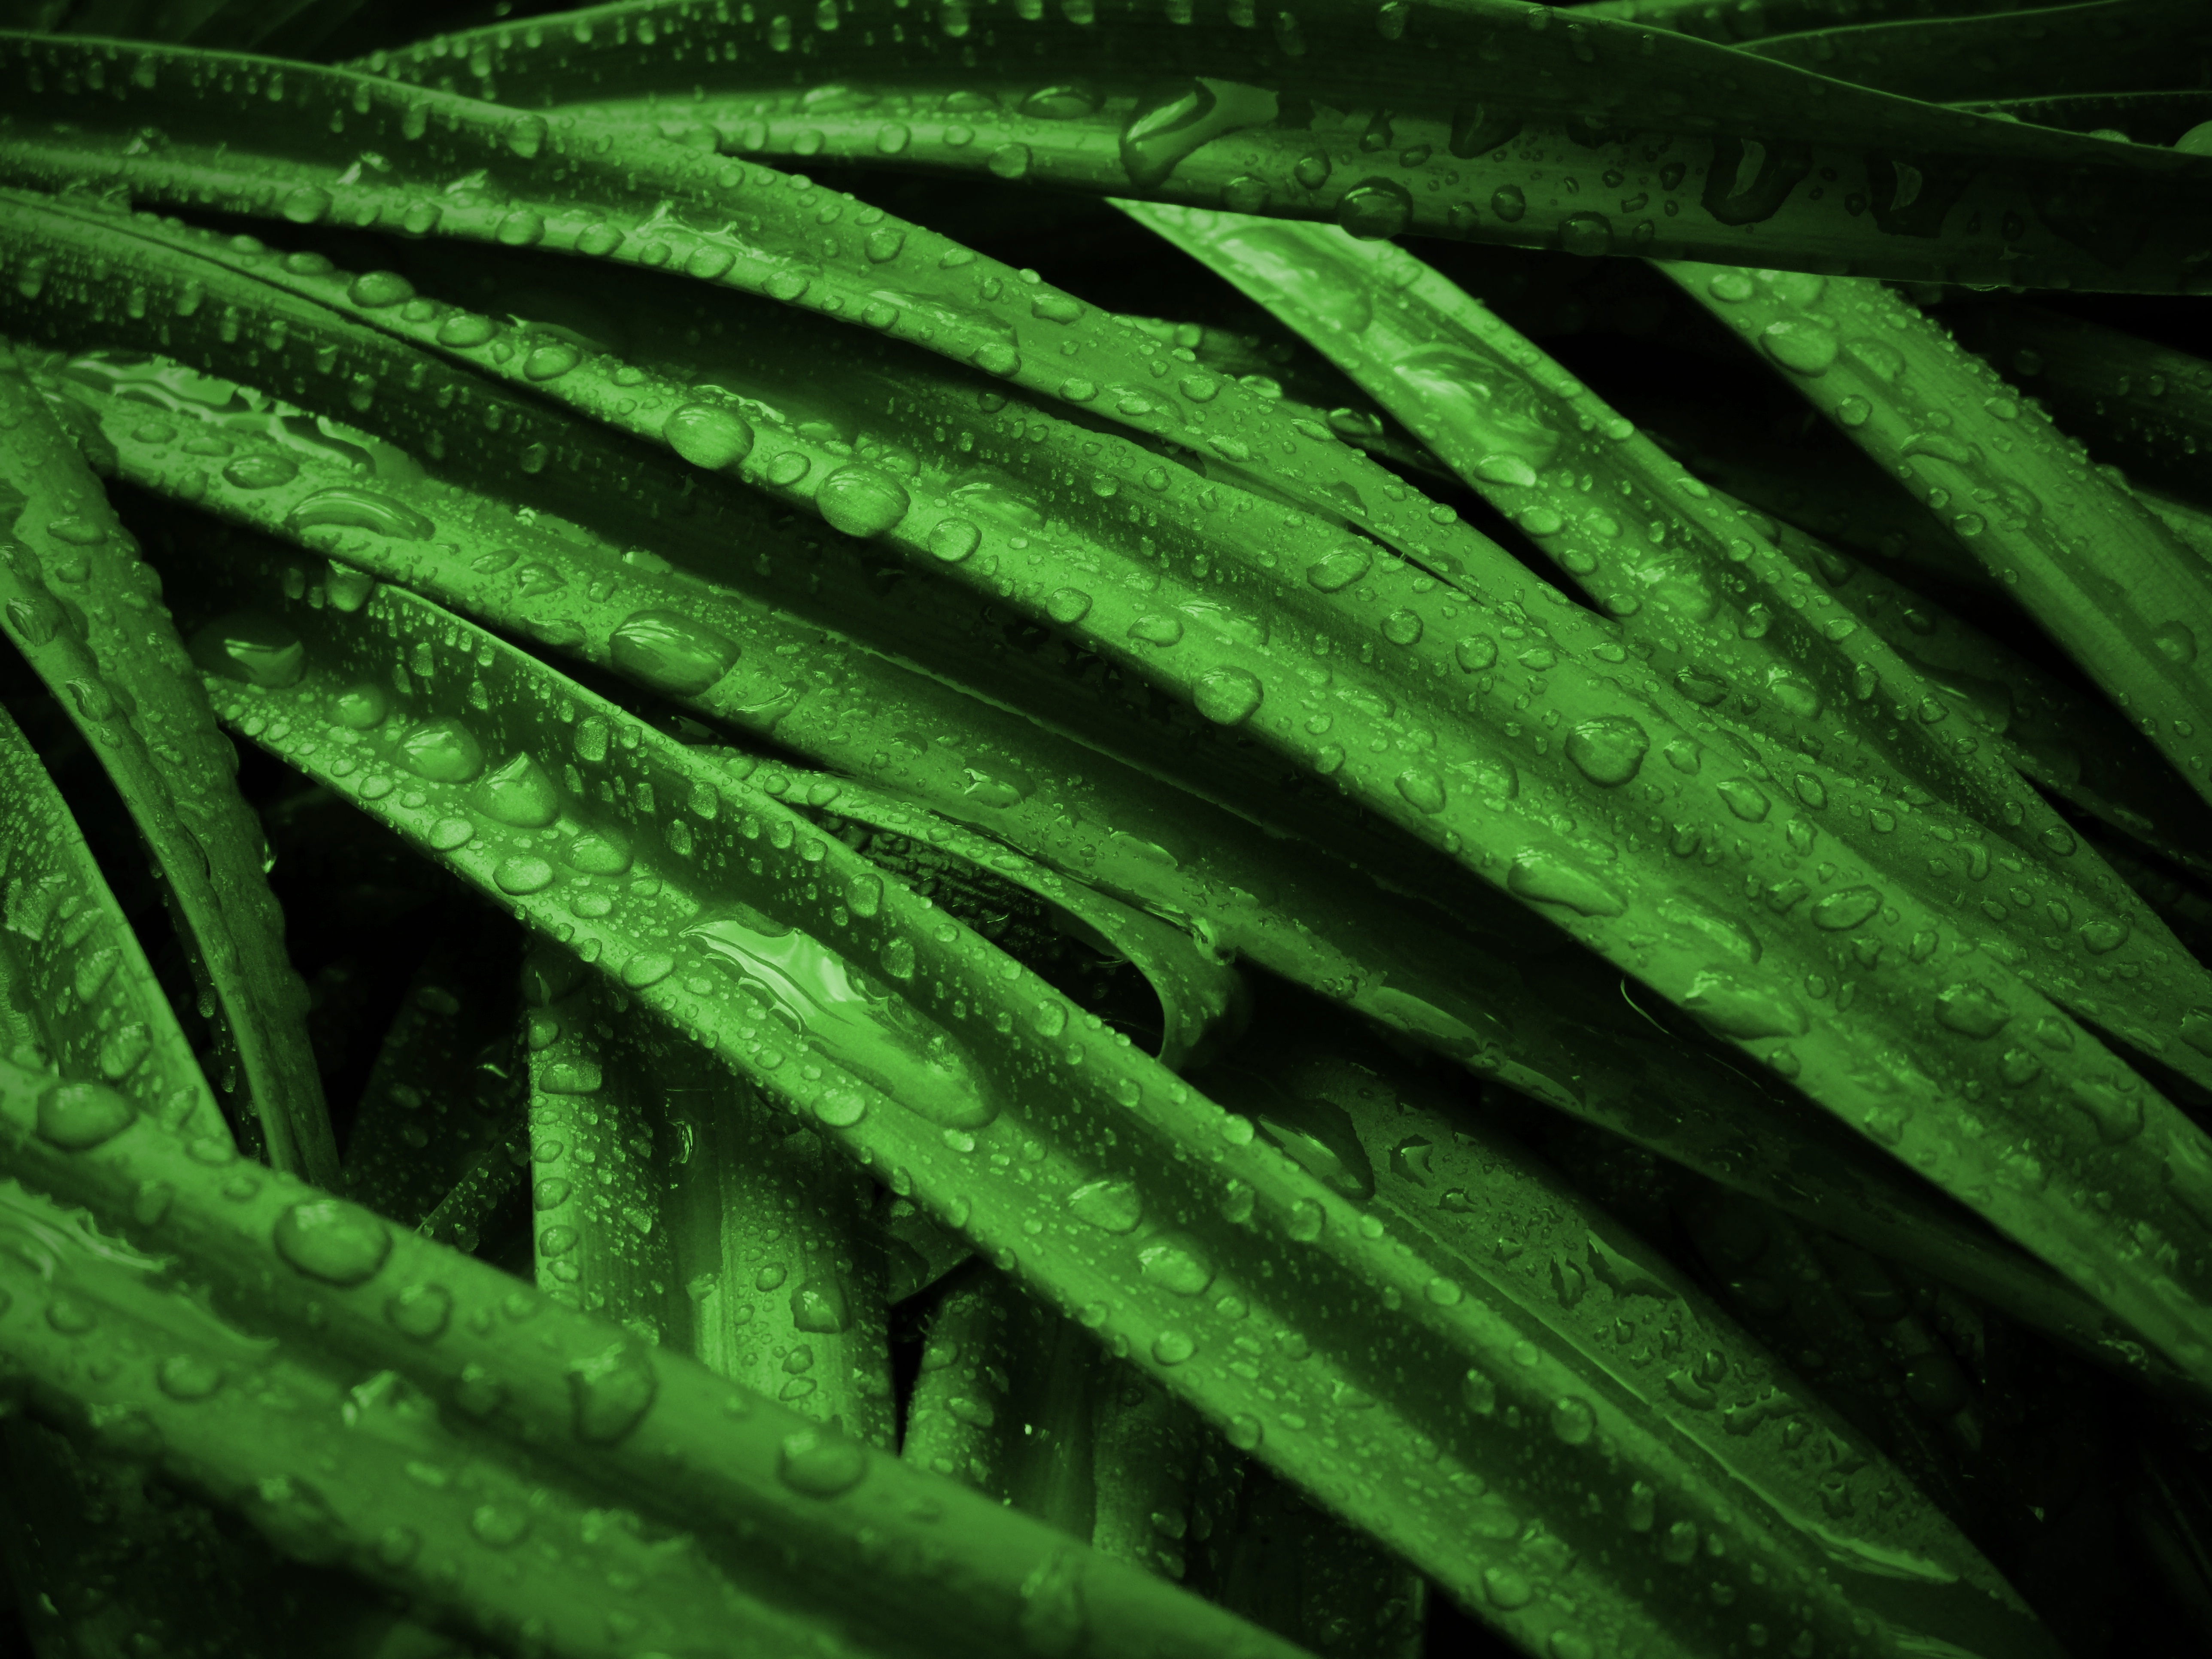
nature, grass, plant, field, leaf, flower, green, soil, botany, flora, fern, macro photography, grass family, plant stem, land plant, ferns and horsetails, vascular plant